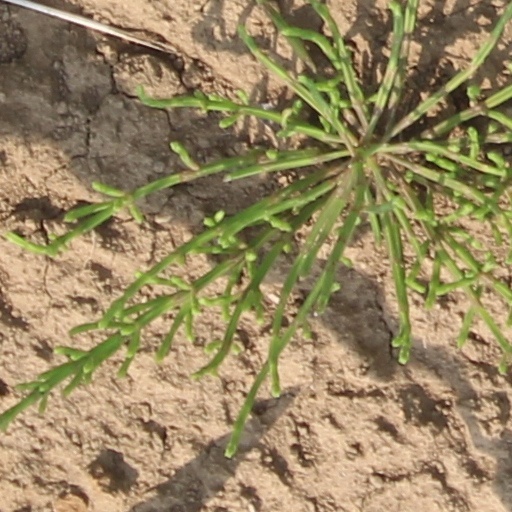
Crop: wheat